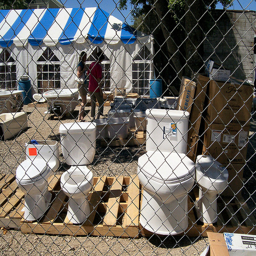
a row of new toilets behind a chain link fence
Several toilets on wooden pallets behind a chain-link fence.
Toilets and bathroom essentials on palettes with shoppers
Some white toilets on pallets outside by fence.
a bunch of toilets sitting on a palet behind a fence